Horrors of the Black Museum

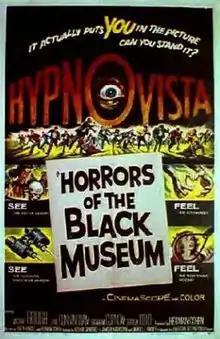
Theatrical release poster

Horrors of the Black Museum is a 1959 British horror film directed by Arthur Crabtree and starring Michael Gough, June Cunningham, Graham Curnow and Shirley Anne Field.